Names and titles of Jesus in the New Testament

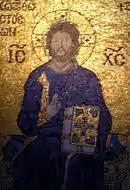
Mosaic of Christ Pantocrator with the Christogram IC XC

Christians have attached theological significance to the name of Jesus from the earliest days of Christianity. Devotions to and feasts for the Holy Name of Jesus exist both in Eastern and Western Christianity. The devotions and venerations to the name Jesus also extend to the IHS monogram, derived from the Greek word for Jesus ΙΗΣΟΥΣ.